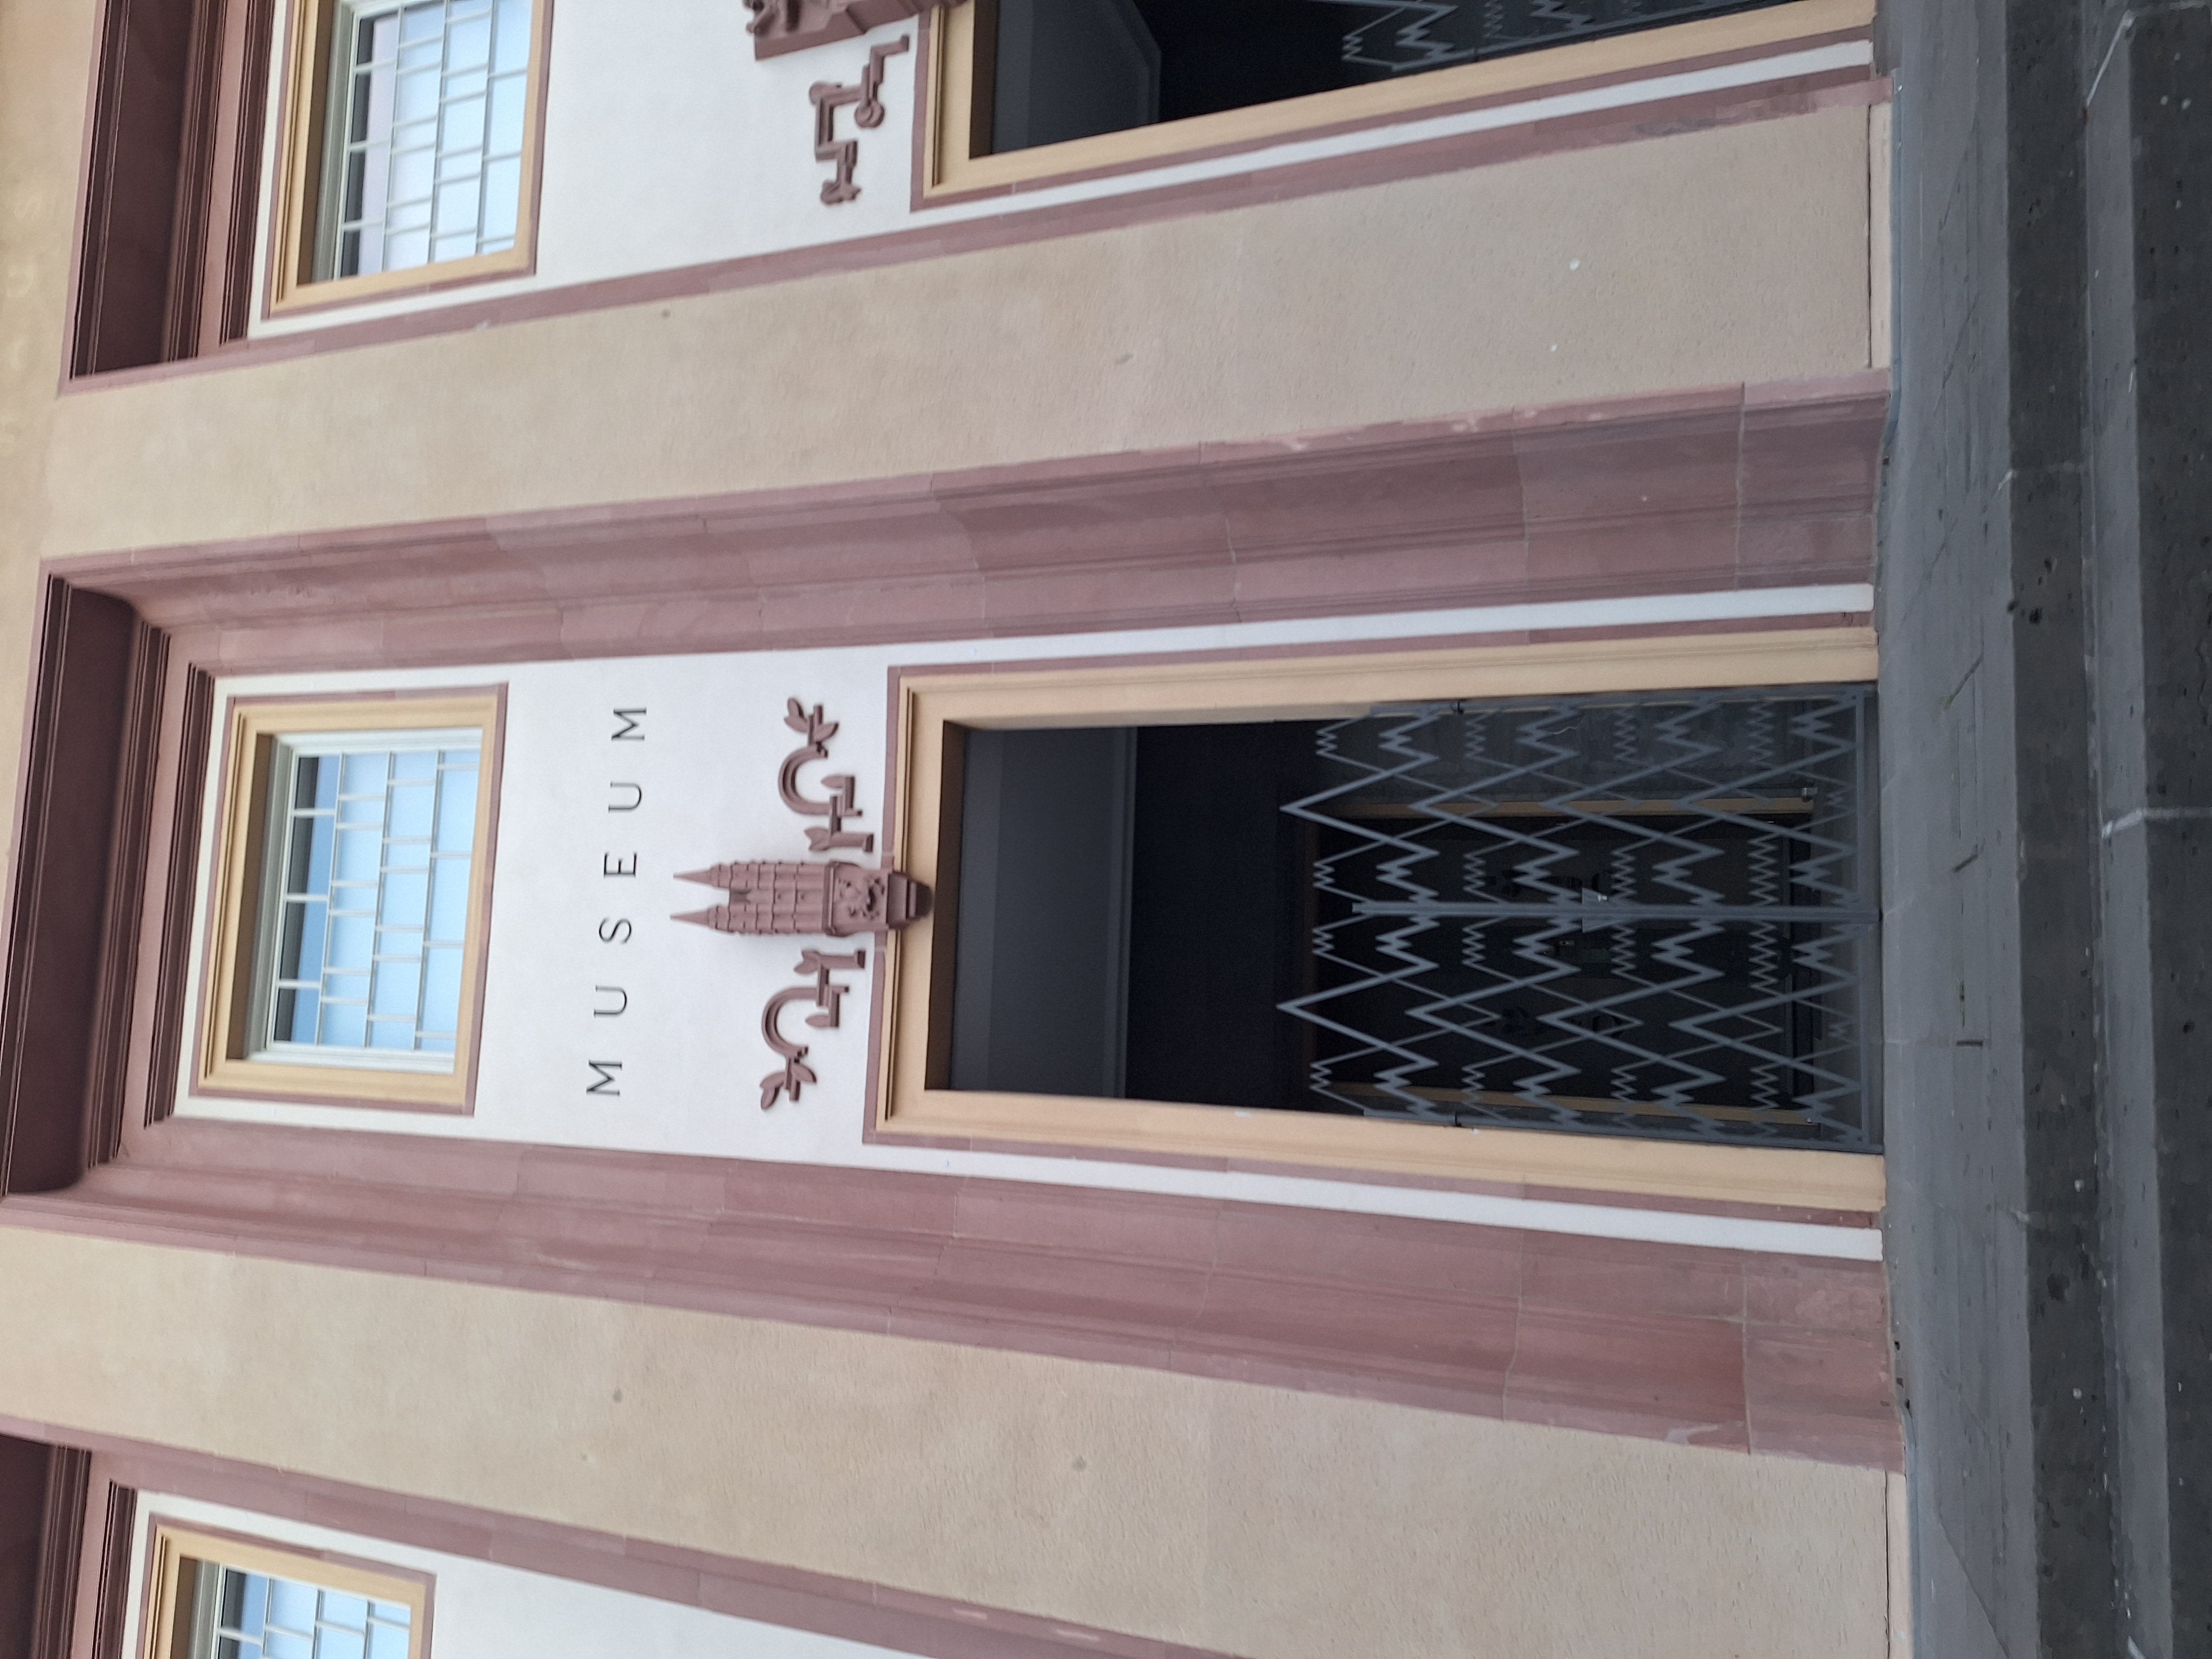
Building: Biegenstraße 11